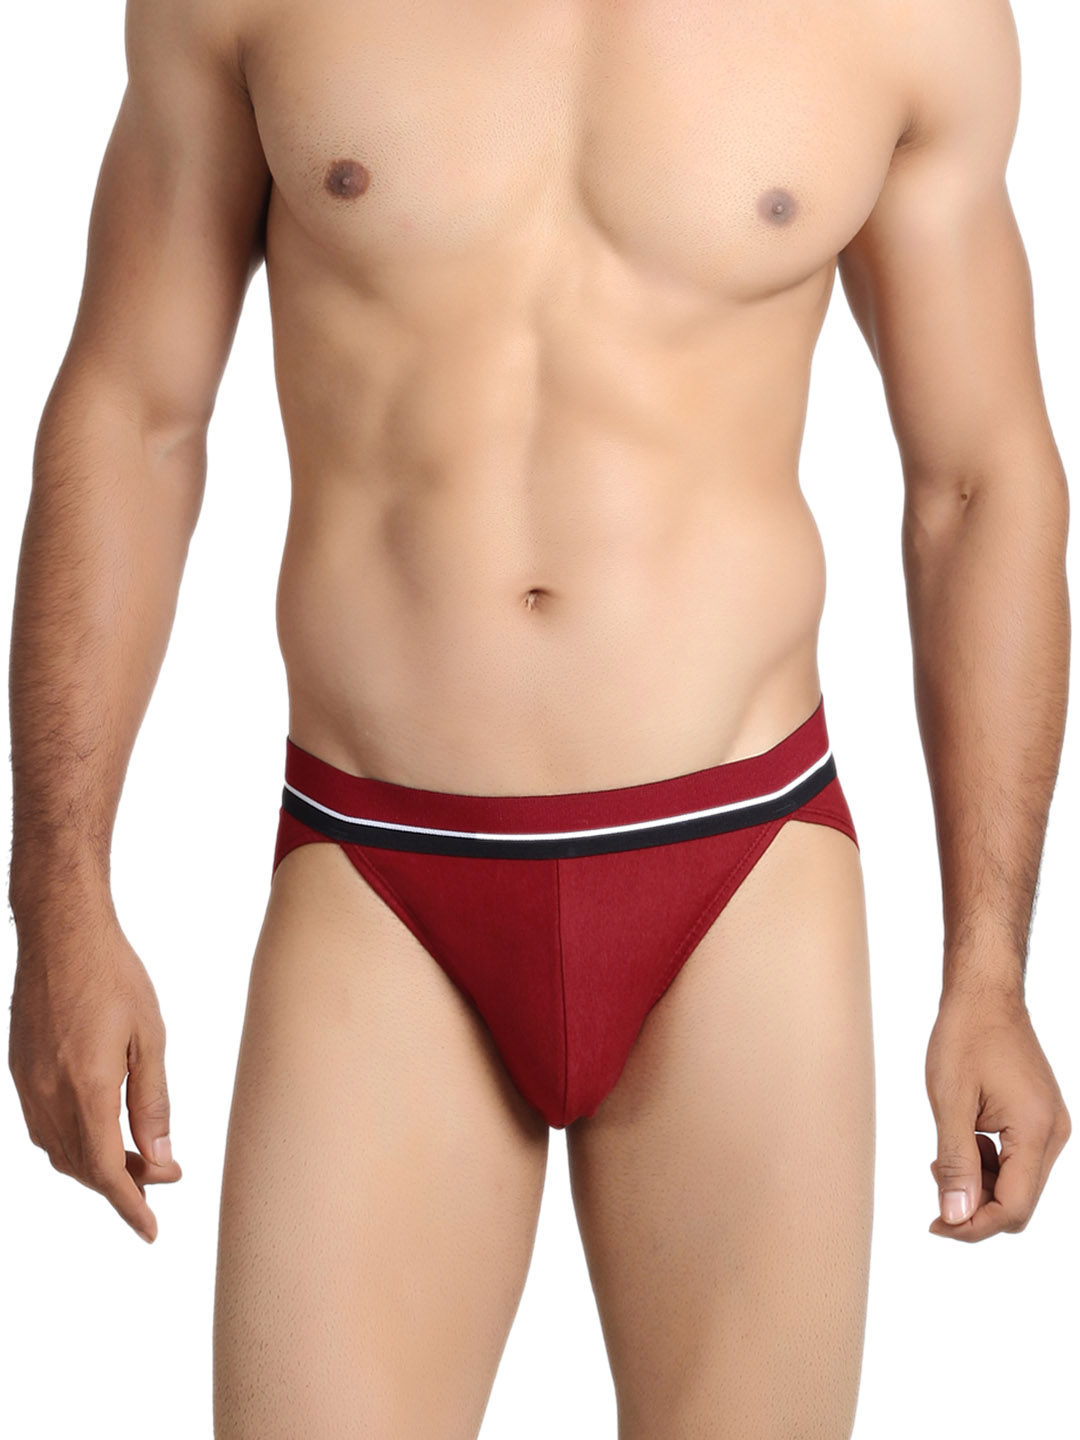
Chromozome Men Dark Red Briefs
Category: Apparel / Innerwear / Briefs
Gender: Men
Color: Red
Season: Summer 2016
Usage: Casual